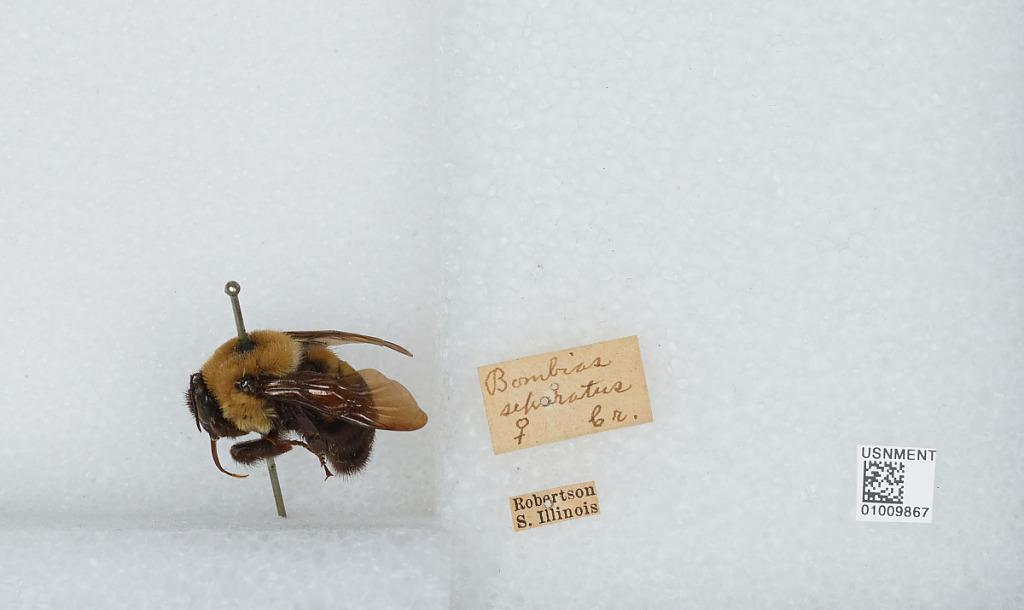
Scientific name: Bombus (Separatobombus) griseocollis (De Geer)
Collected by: Robertson
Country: United States
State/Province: Illinois